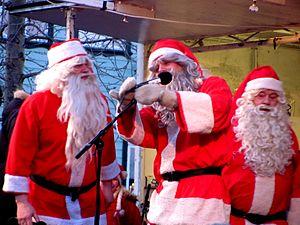
Les lutins de Noël, sont des personnages du folklore islandais qui sont aujourd'hui considérés comme la version islandaise du Père Noël. Leur nombre a varié au cours du temps, mais on en compte actuellement treize. Ils glissent des récompenses ou des surprises désagréables dans les chaussures que les enfants posent sur les appuis de fenêtre au cours des treize dernières nuits avant la Veille de Noël. Tous les soirs, un lutin de Noël visite les enfants, en laissant des cadeaux ou des pommes de terre pourries selon que ceux-ci se sont bien ou mal comportés dans l'année.